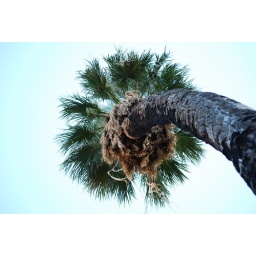
Palm tree from the indian canyon in Palm Springs California. Looks weird/cool